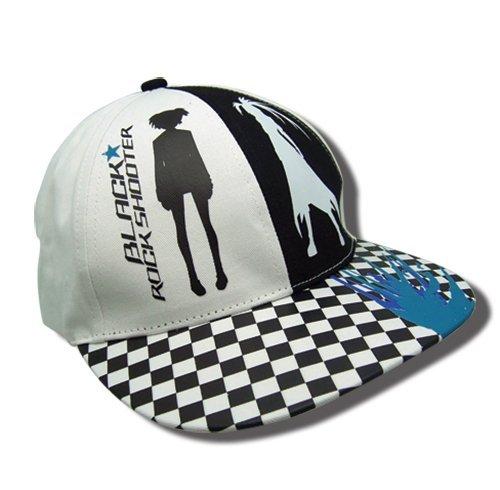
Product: Great Eastern Entertainment Rock Shooter Tucker Hat, Black
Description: Great Condition.
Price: $9.95
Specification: ProductDimensions:22x22x7inches|ItemWeight:1.6ounces|ShippingWeight:1.6ounces(Viewshippingratesandpolicies)|DomesticShipping:ItemcanbeshippedwithinU.S.|InternationalShipping:ThisitemcanbeshippedtoselectcountriesoutsideoftheU.S.LearnMore|ASIN:B00FSOHC8G|Itemmodelnumber:31517 |Manufacturerrecommendedage:13months-8years